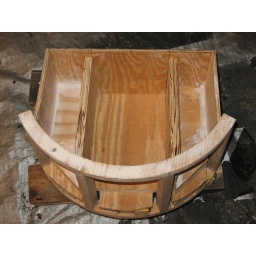
Front of drawer to be wrapped in blue Sintra (expanded pvc sheet)